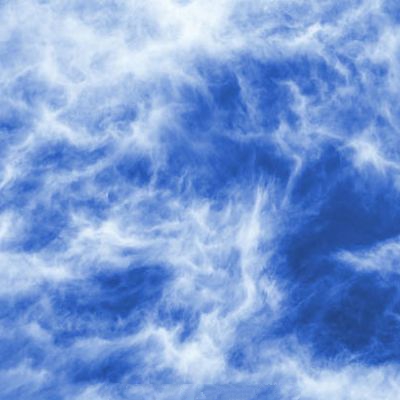
Cloud type: Cirrostratus (Cs)